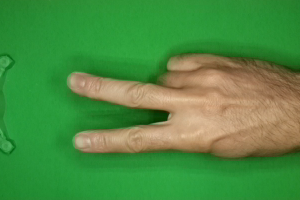
Label: scissors